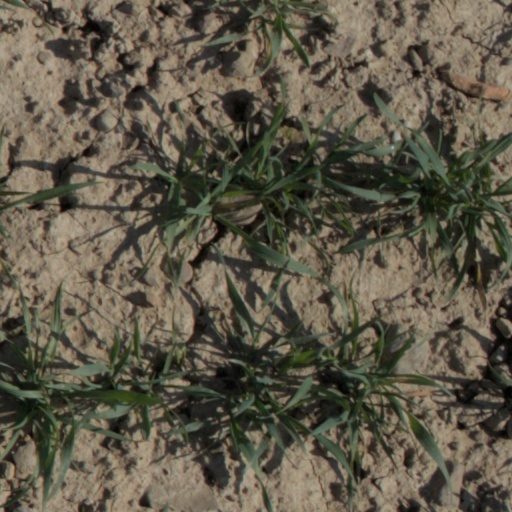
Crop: wheat